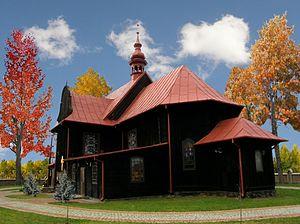
Łobudzice est un village de la gmina de Zelów, du powiat de Bełchatów, dans la voïvodie de Łódź, situé dans le centre de la Pologne.